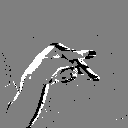
ASL letter: p